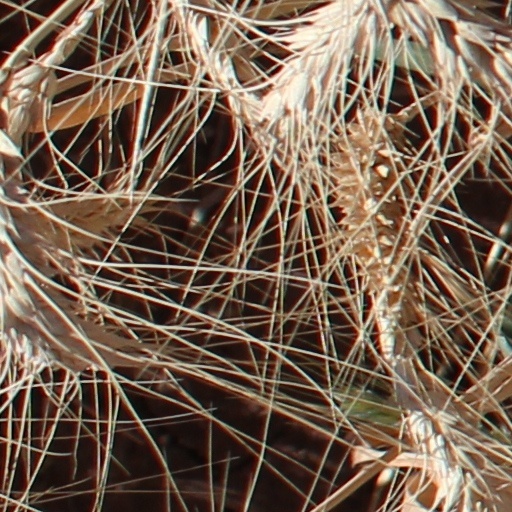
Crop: wheat